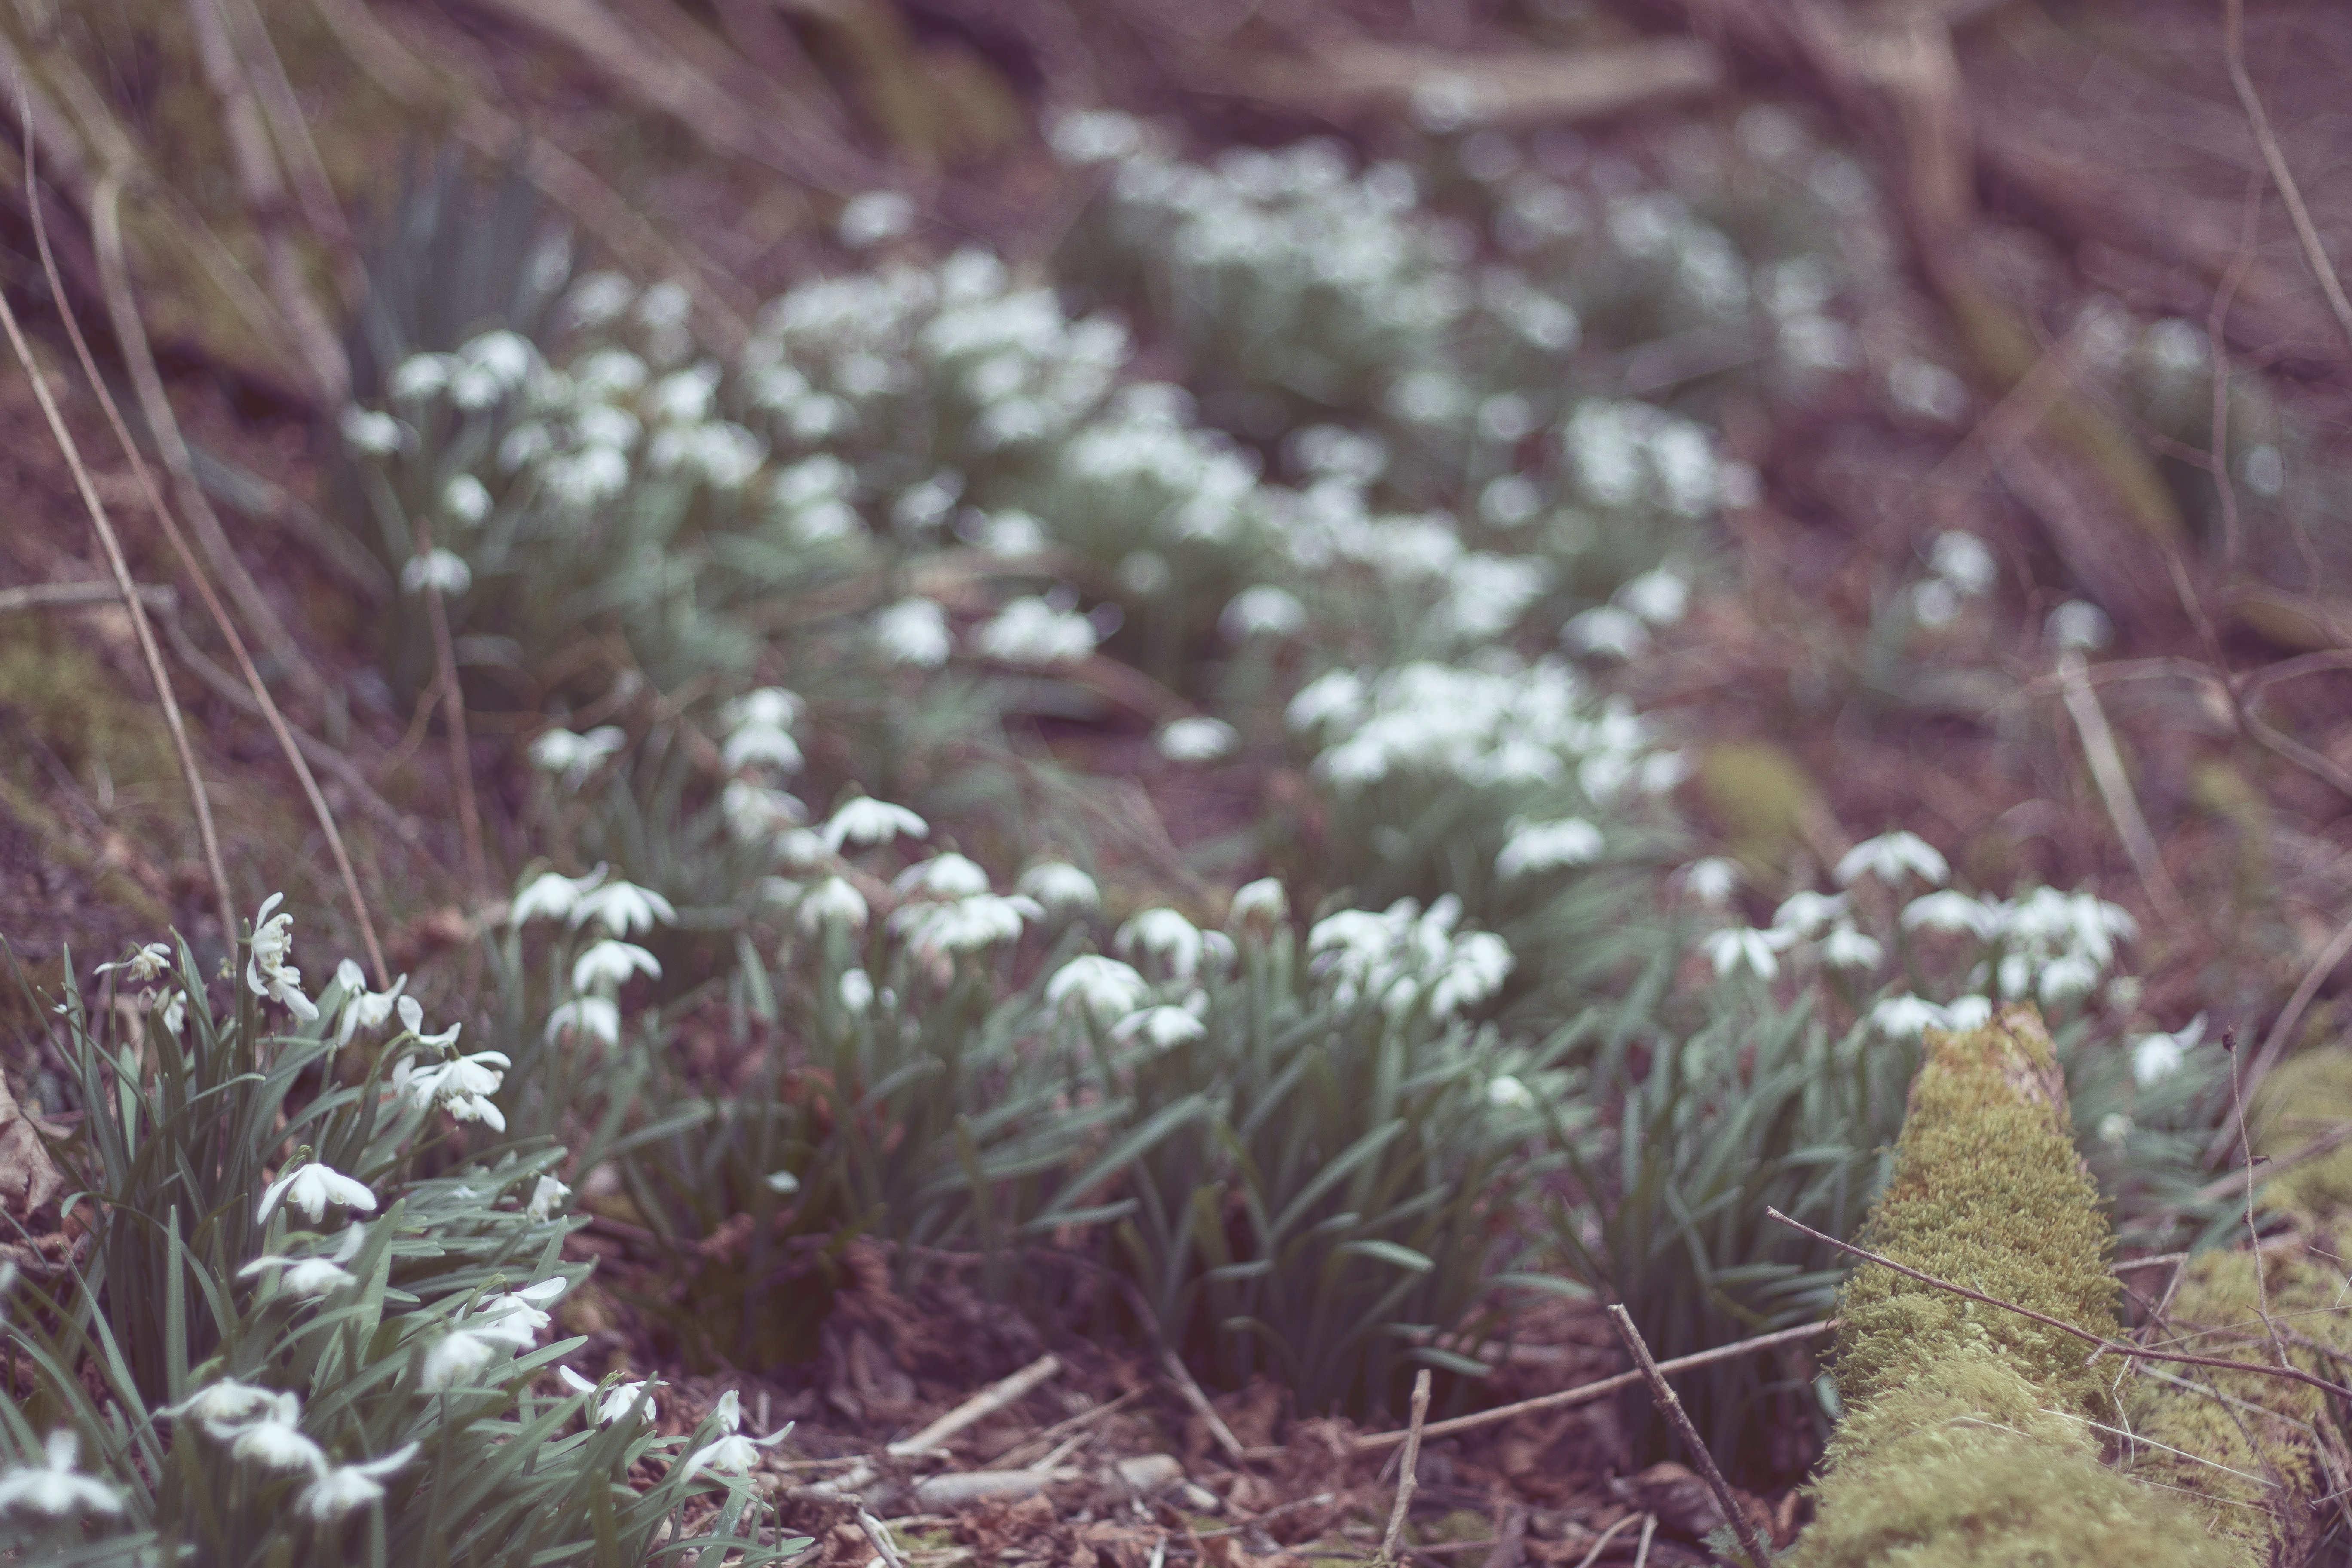
nature, grass, plant, leaf, flower, frost, soil, botany, flora, lavender, wildflower, flowering plant, grass family, land plant